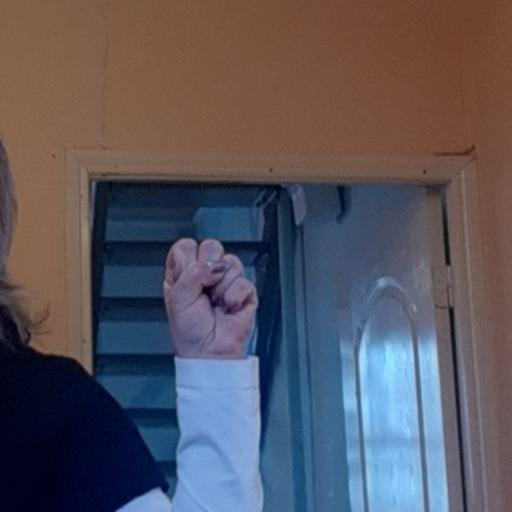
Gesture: fist